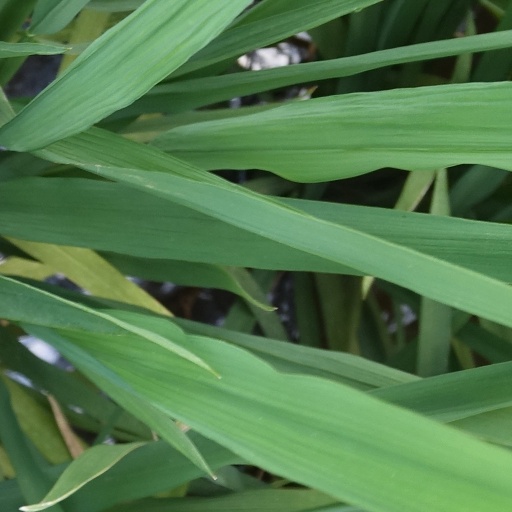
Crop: rice